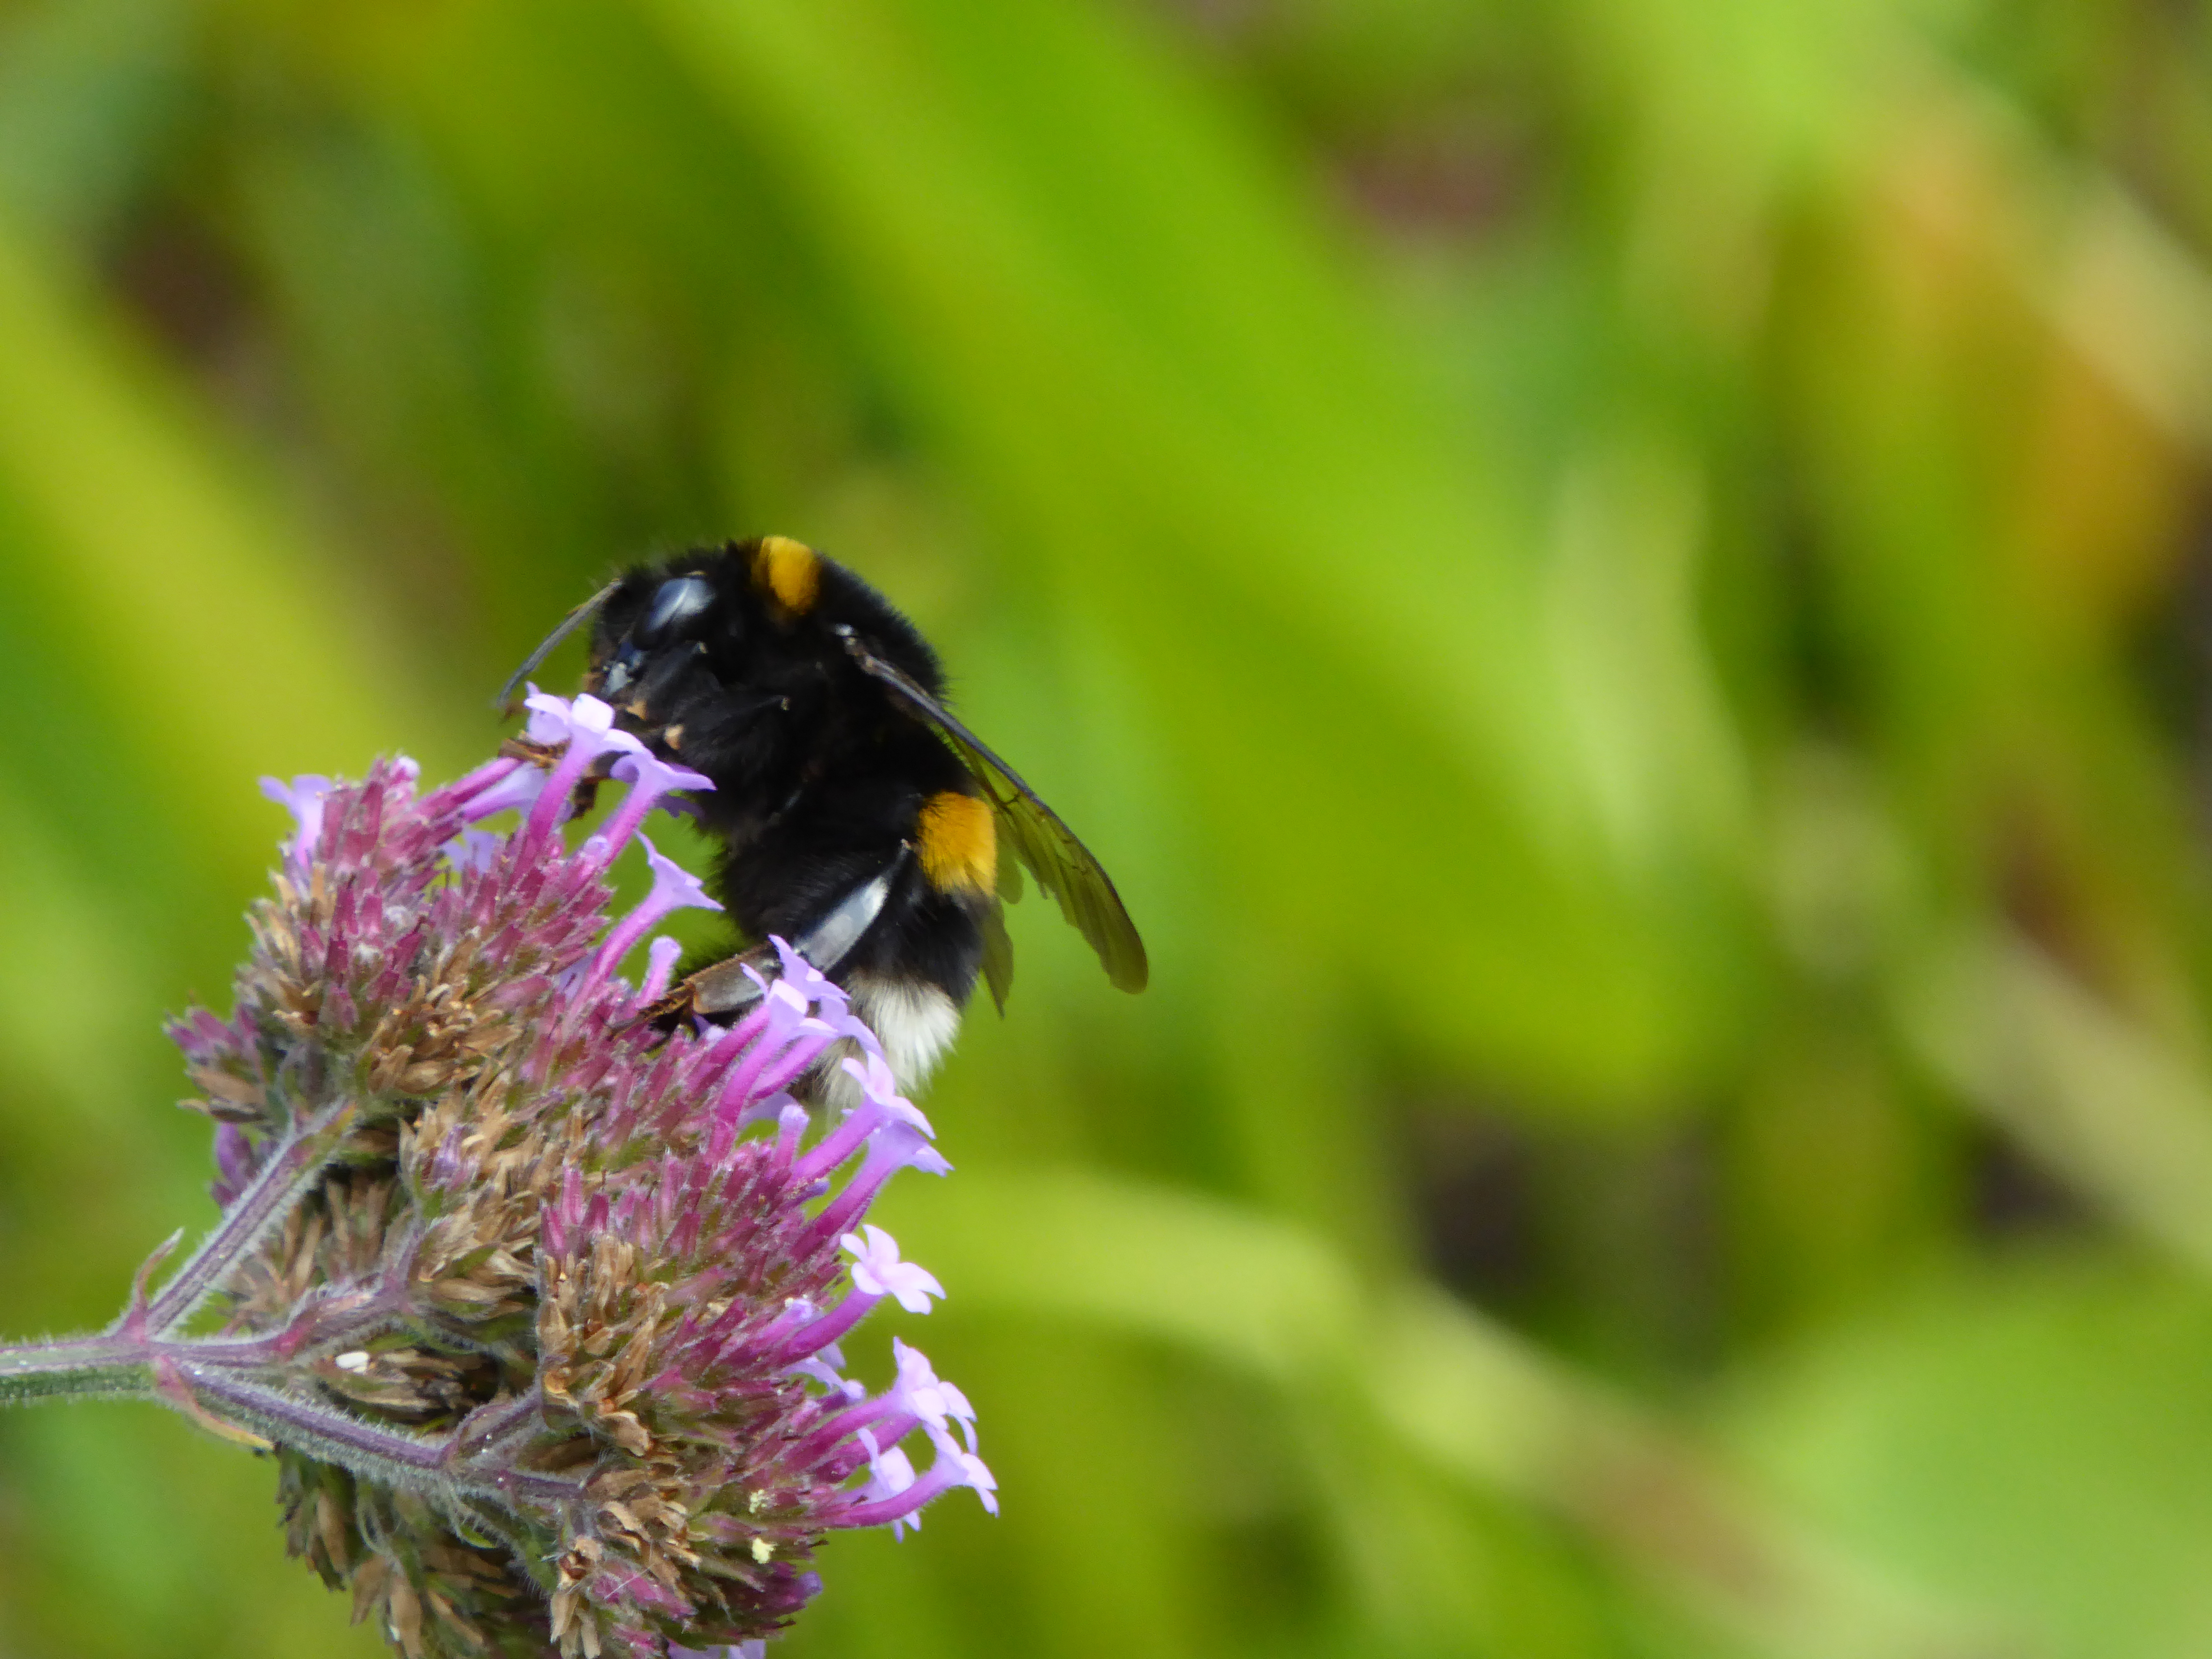
bumblebee, lilac, flower, bee, insect, nectar, membrane winged insect, flora, honey bee, pollinator, pollen, macro photography, invertebrate, organism, hornet, wildlife, wasp